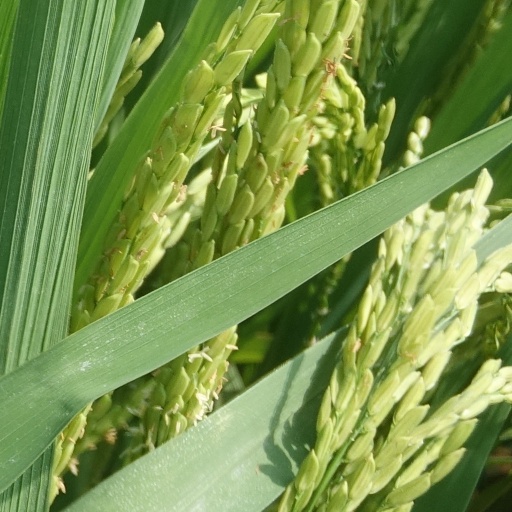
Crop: rice